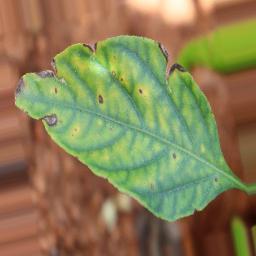
Label: nutritional